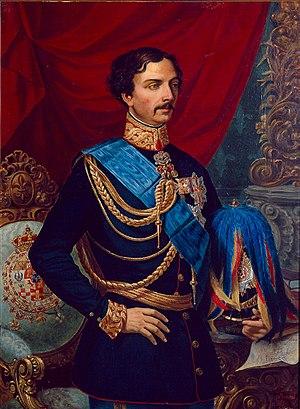
Charles III de Bourbon-Parme, né à Camaiore le 14 janvier 1823, mort à Parme le 27 mars 1854, fut duc de Parme et de Plaisance du 25 août 1849 jusqu'au 27 mars 1854 date de son assassinat.
L'histoire du duché de Parme et de Plaisance, un ancien État de la péninsule italienne dont la ville de Parme était la capitale, débute en 1545 et s'achève en 1860.